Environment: real
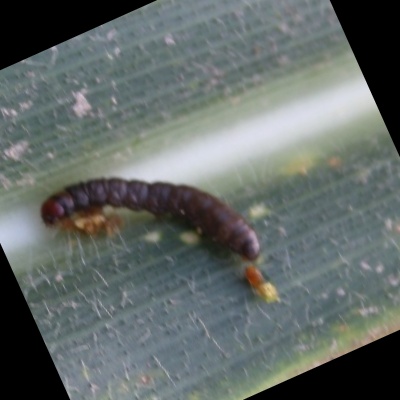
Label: fall_armyworm